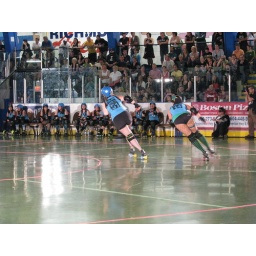
Two Bad Reps flying around the corner while the other girls look on.